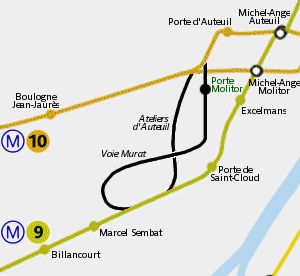
Porte Molitor fait partie, avec la station Haxo, des « stations fantômes » du métro de Paris qui n'ont jamais vu passer un seul voyageur. Elle est située dans le 16ᵉ arrondissement de Paris.